Anne de Montmorency, 1st Duke of Montmorency

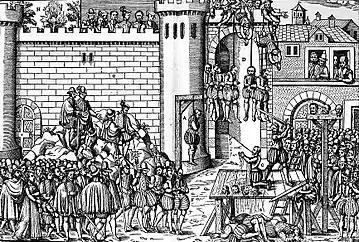
Suppression of the Conspiracy of Amboise, which Montmorency would assist in

The regent of the duché de Lorraine Christine allowed their army to pass, lacking the means to provide any serious opposition. Montmorency first captured Toul on 5 April 1552, the city being betrayed into his hands by a servant of the former Cardinal de Lorraine, he left the city with a royal garrison. This accomplished he took Pont-à-Mousson, again without a shot being fired, before he made his approach to Metz. Outside Metz he faced his first resistance, being compelled to storm the abbey of Gorze which was held by the Imperials. Though Metz had no Imperial garrison he sent ahead Tavannes and Bourdillon to the council to ask their permission to occupy the city, in aid of German liberties. The intimidated councillors assent on condition he only impose two bands of infantry on the city, to which Montmorency agreed. The bands were however far bigger than had been expected by the councillors, but it was too late to withdraw their consent. Arriving in the city centre, Montmorency had the centre and gates seized. Henri arrived at Metz on 17 April and was welcomed with a review of Montmorency's troops. Henri first desired to appoint Vielleville as governor of Metz, however Vielleville argued that if they wished to be treated as liberators in Alsace, they should employ a light hand in Metz as an example. Montmorency baulked at this, arguing that the grandees of Strasbourg were no smarter than those of Metz, and that these cities would fall as easily as a 'knife through butter'. Therefore the king established a client of Montmorency's, the seigneur de Gonnor as the governor of the city. Gonnor was replaced as governor of Metz by Vielleville (a client of Guise) after the siege of Metz later that year caused significant friction between Montmorency and the duc.